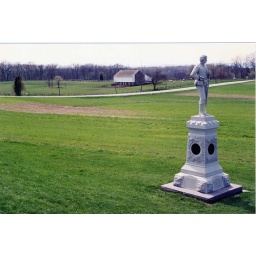
First day's field from bridge over unfinished RR cut, Gettysburg